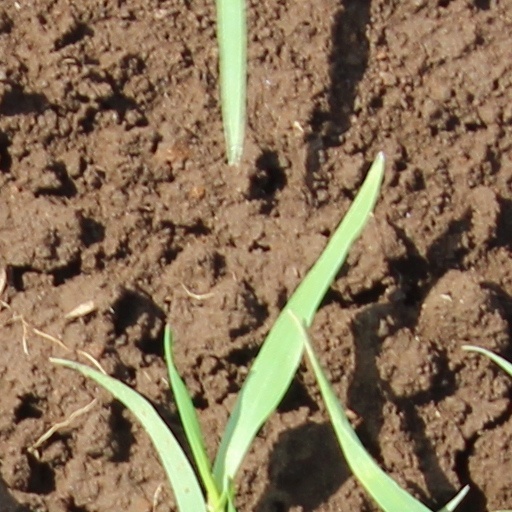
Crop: wheat